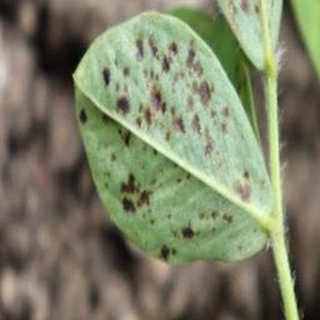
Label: groundnut_rust